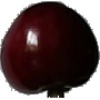
Label: Cherry 1